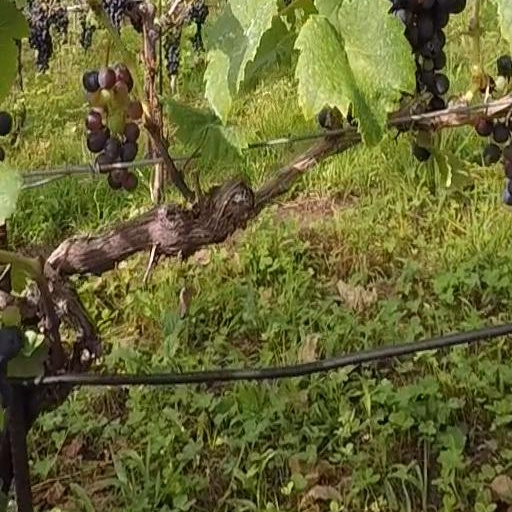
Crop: grape